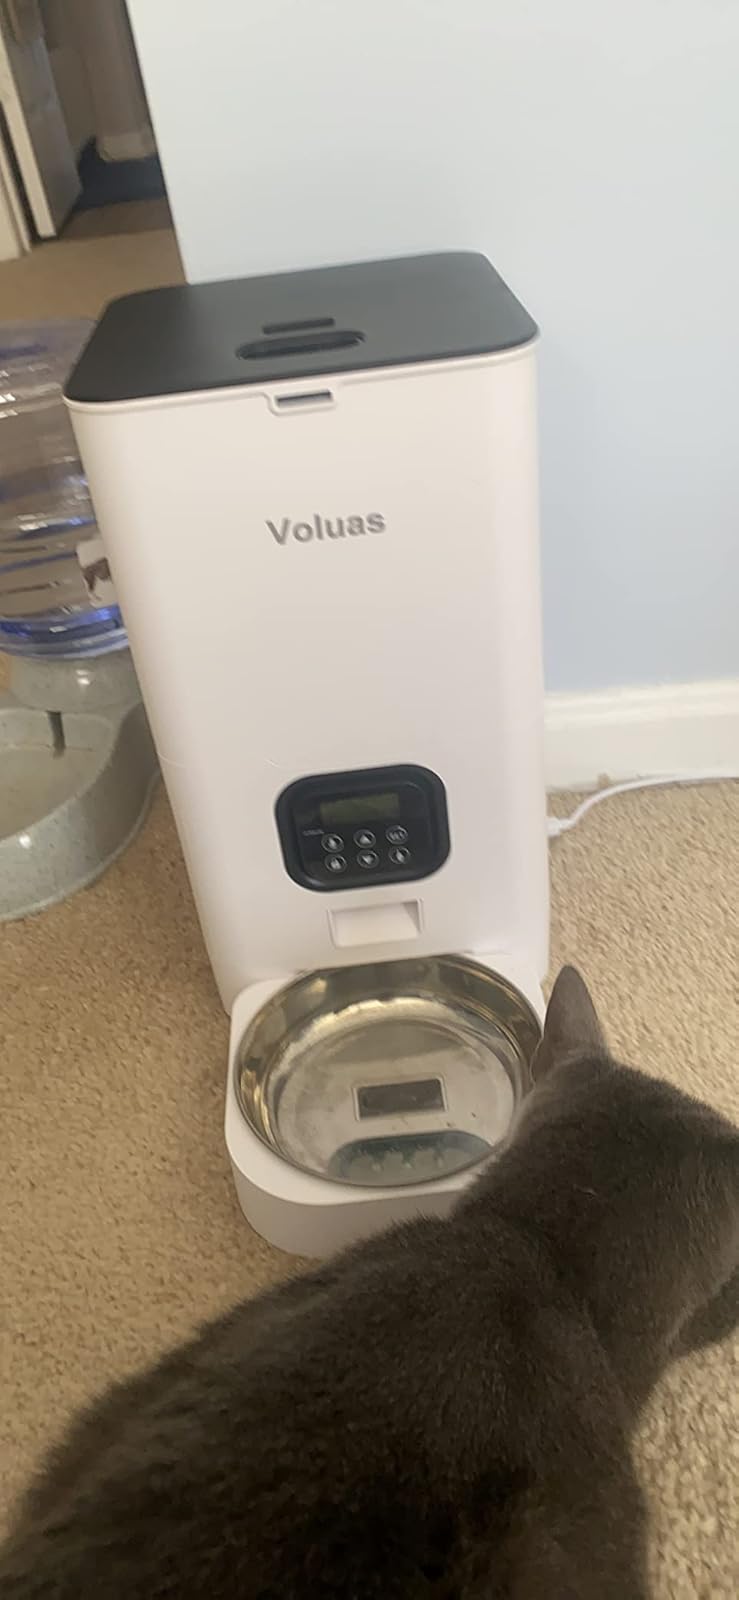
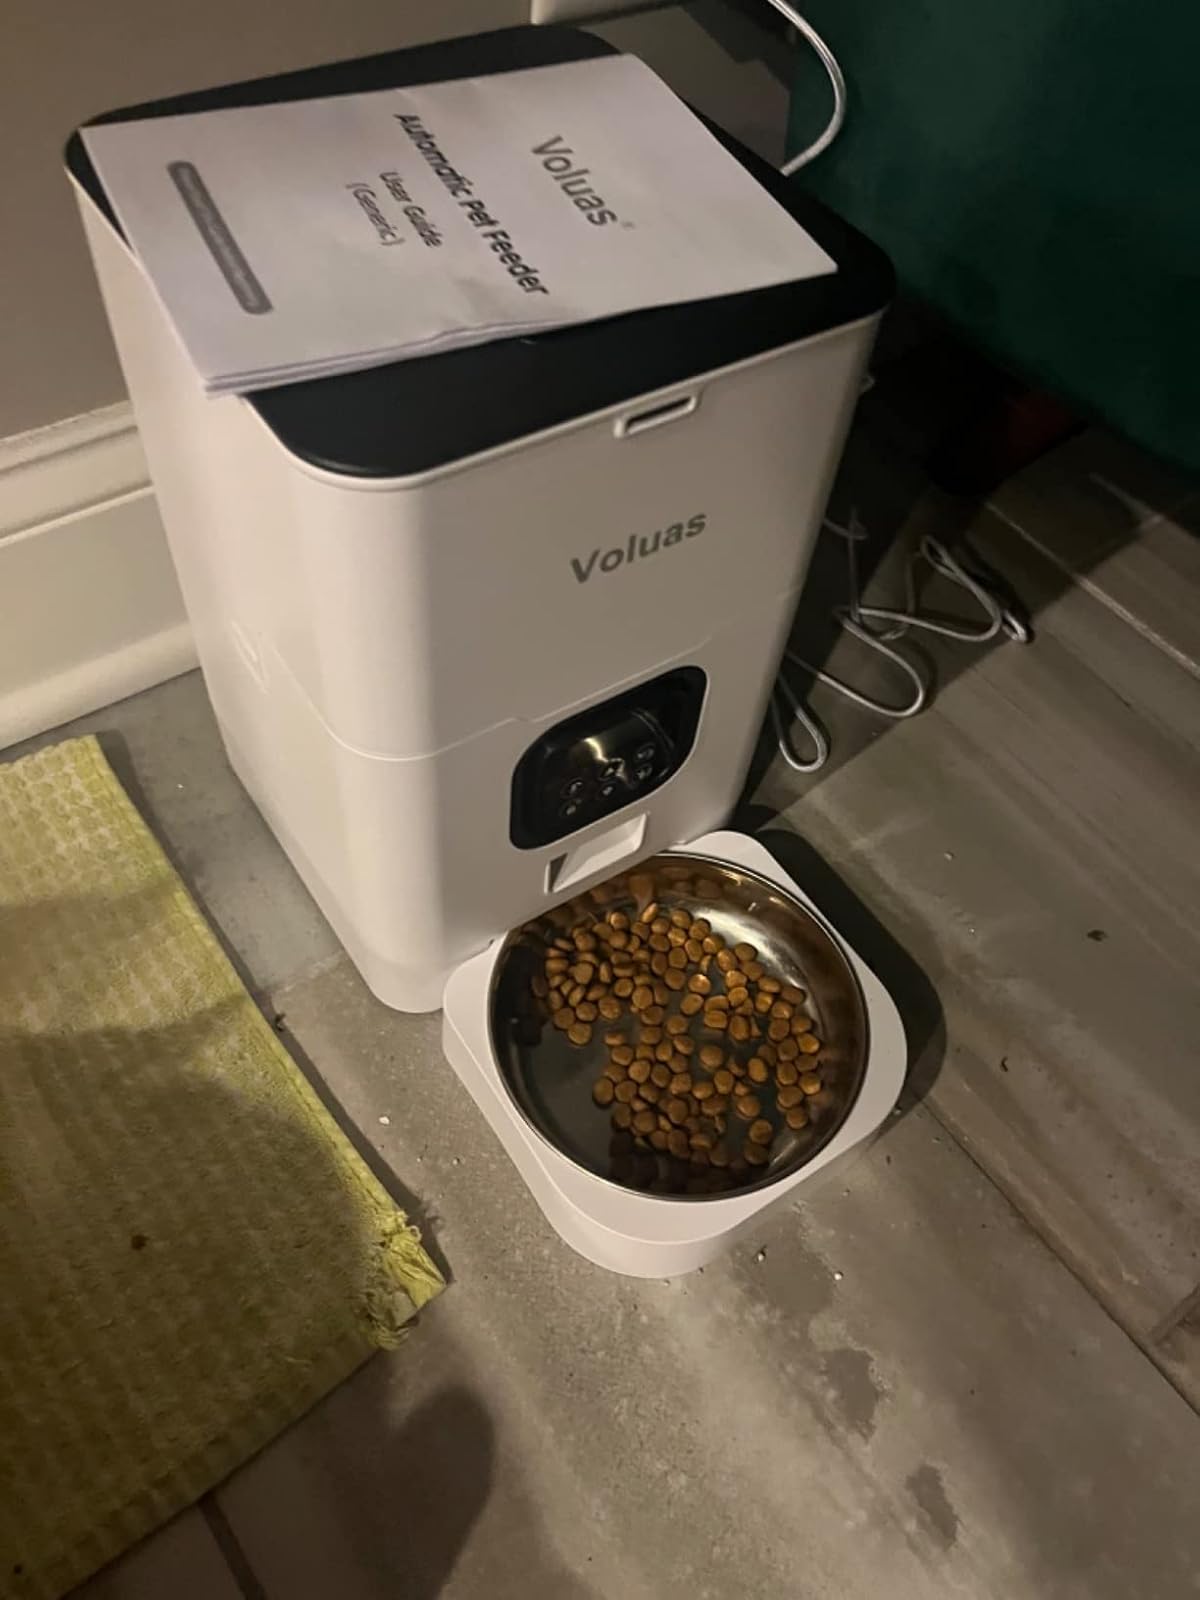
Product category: items_feeder
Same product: yes